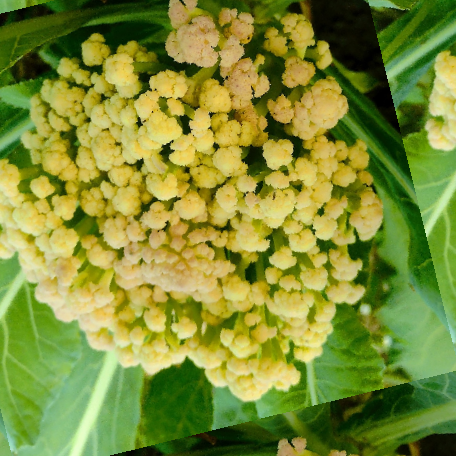
Label: Bacterial spot rot